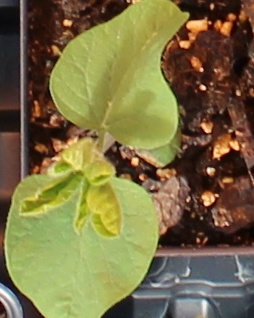
Label: Soybean